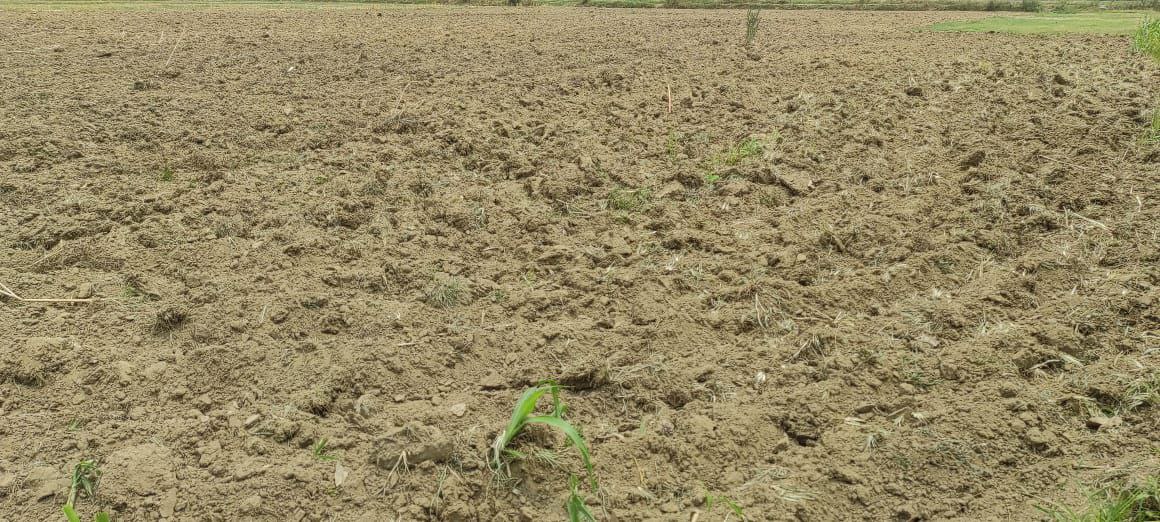
Soil type: Alluvial soil